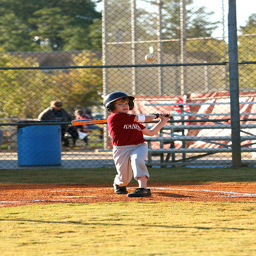
A little kid that is playing in a baseball game.
A young boy in a baseball uniform and batting helmet swinging a baseball bat on a baseball diamond.
A child goes to hit a ball on the field.
A little boy holding a baseball bat in a ball park.
A young baseball player swinging at a baseball.